Anita Pollitzer

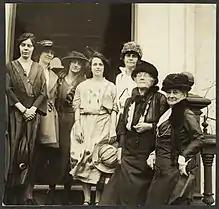
Photograph of (left to right) Alice Paul, Sue White, Florence Boeckel, Anita Pollitzer (center, holding hat), Mary Winsor, Sophie Meredith, and Mrs. Richard Wainwright of the National Woman's Party standing on front steps in front of new national headquarters building, across from the U.S. capitol in May 1922

Pollitzer was instrumental in the passage of the 19th Amendment. After it was ratified, Anita worked to encourage the passage of the Equal Rights Amendment, which was first presented to Congress by Alice Paul in 1923.